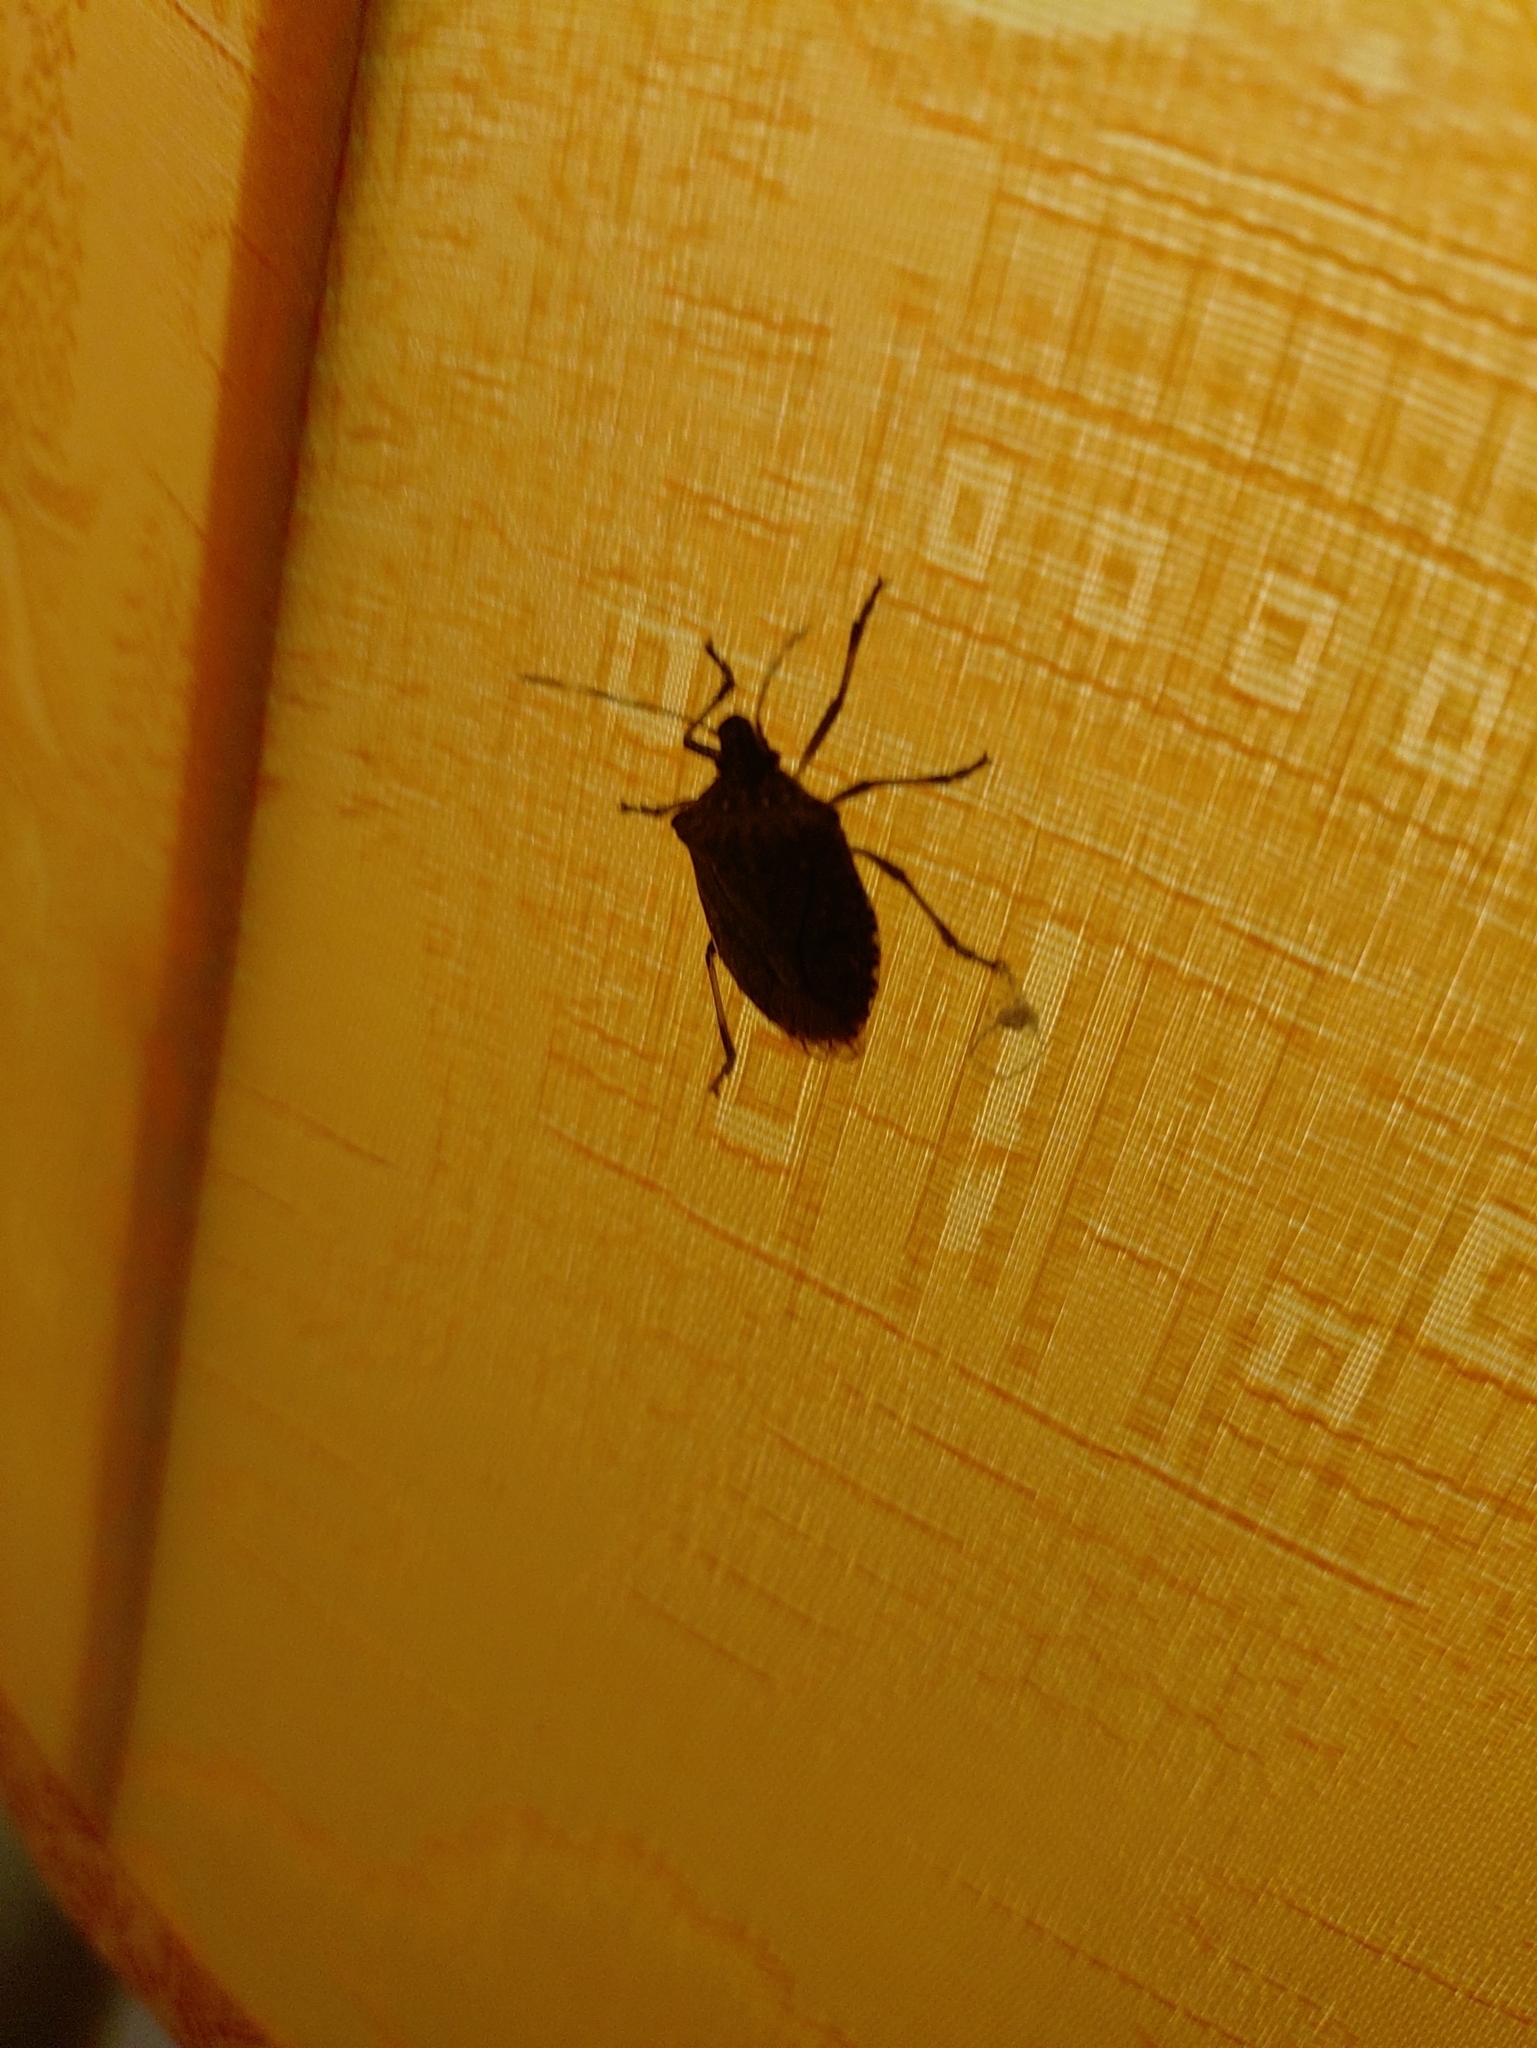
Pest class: stink_bug